Question: Please indicate a possible affordance area of the bench that can be used for lying on
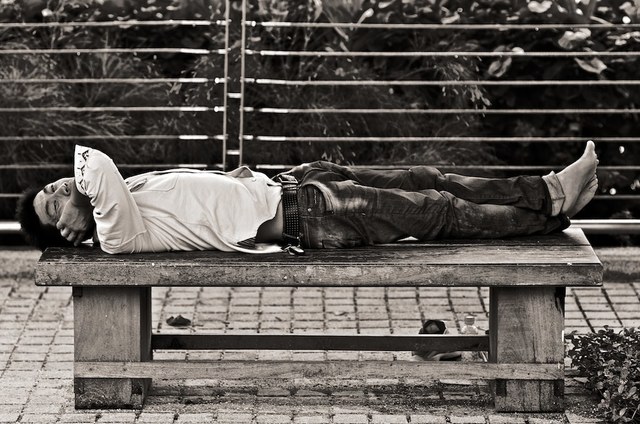
Answer: [35.207, 225.487, 602.389, 283.12]